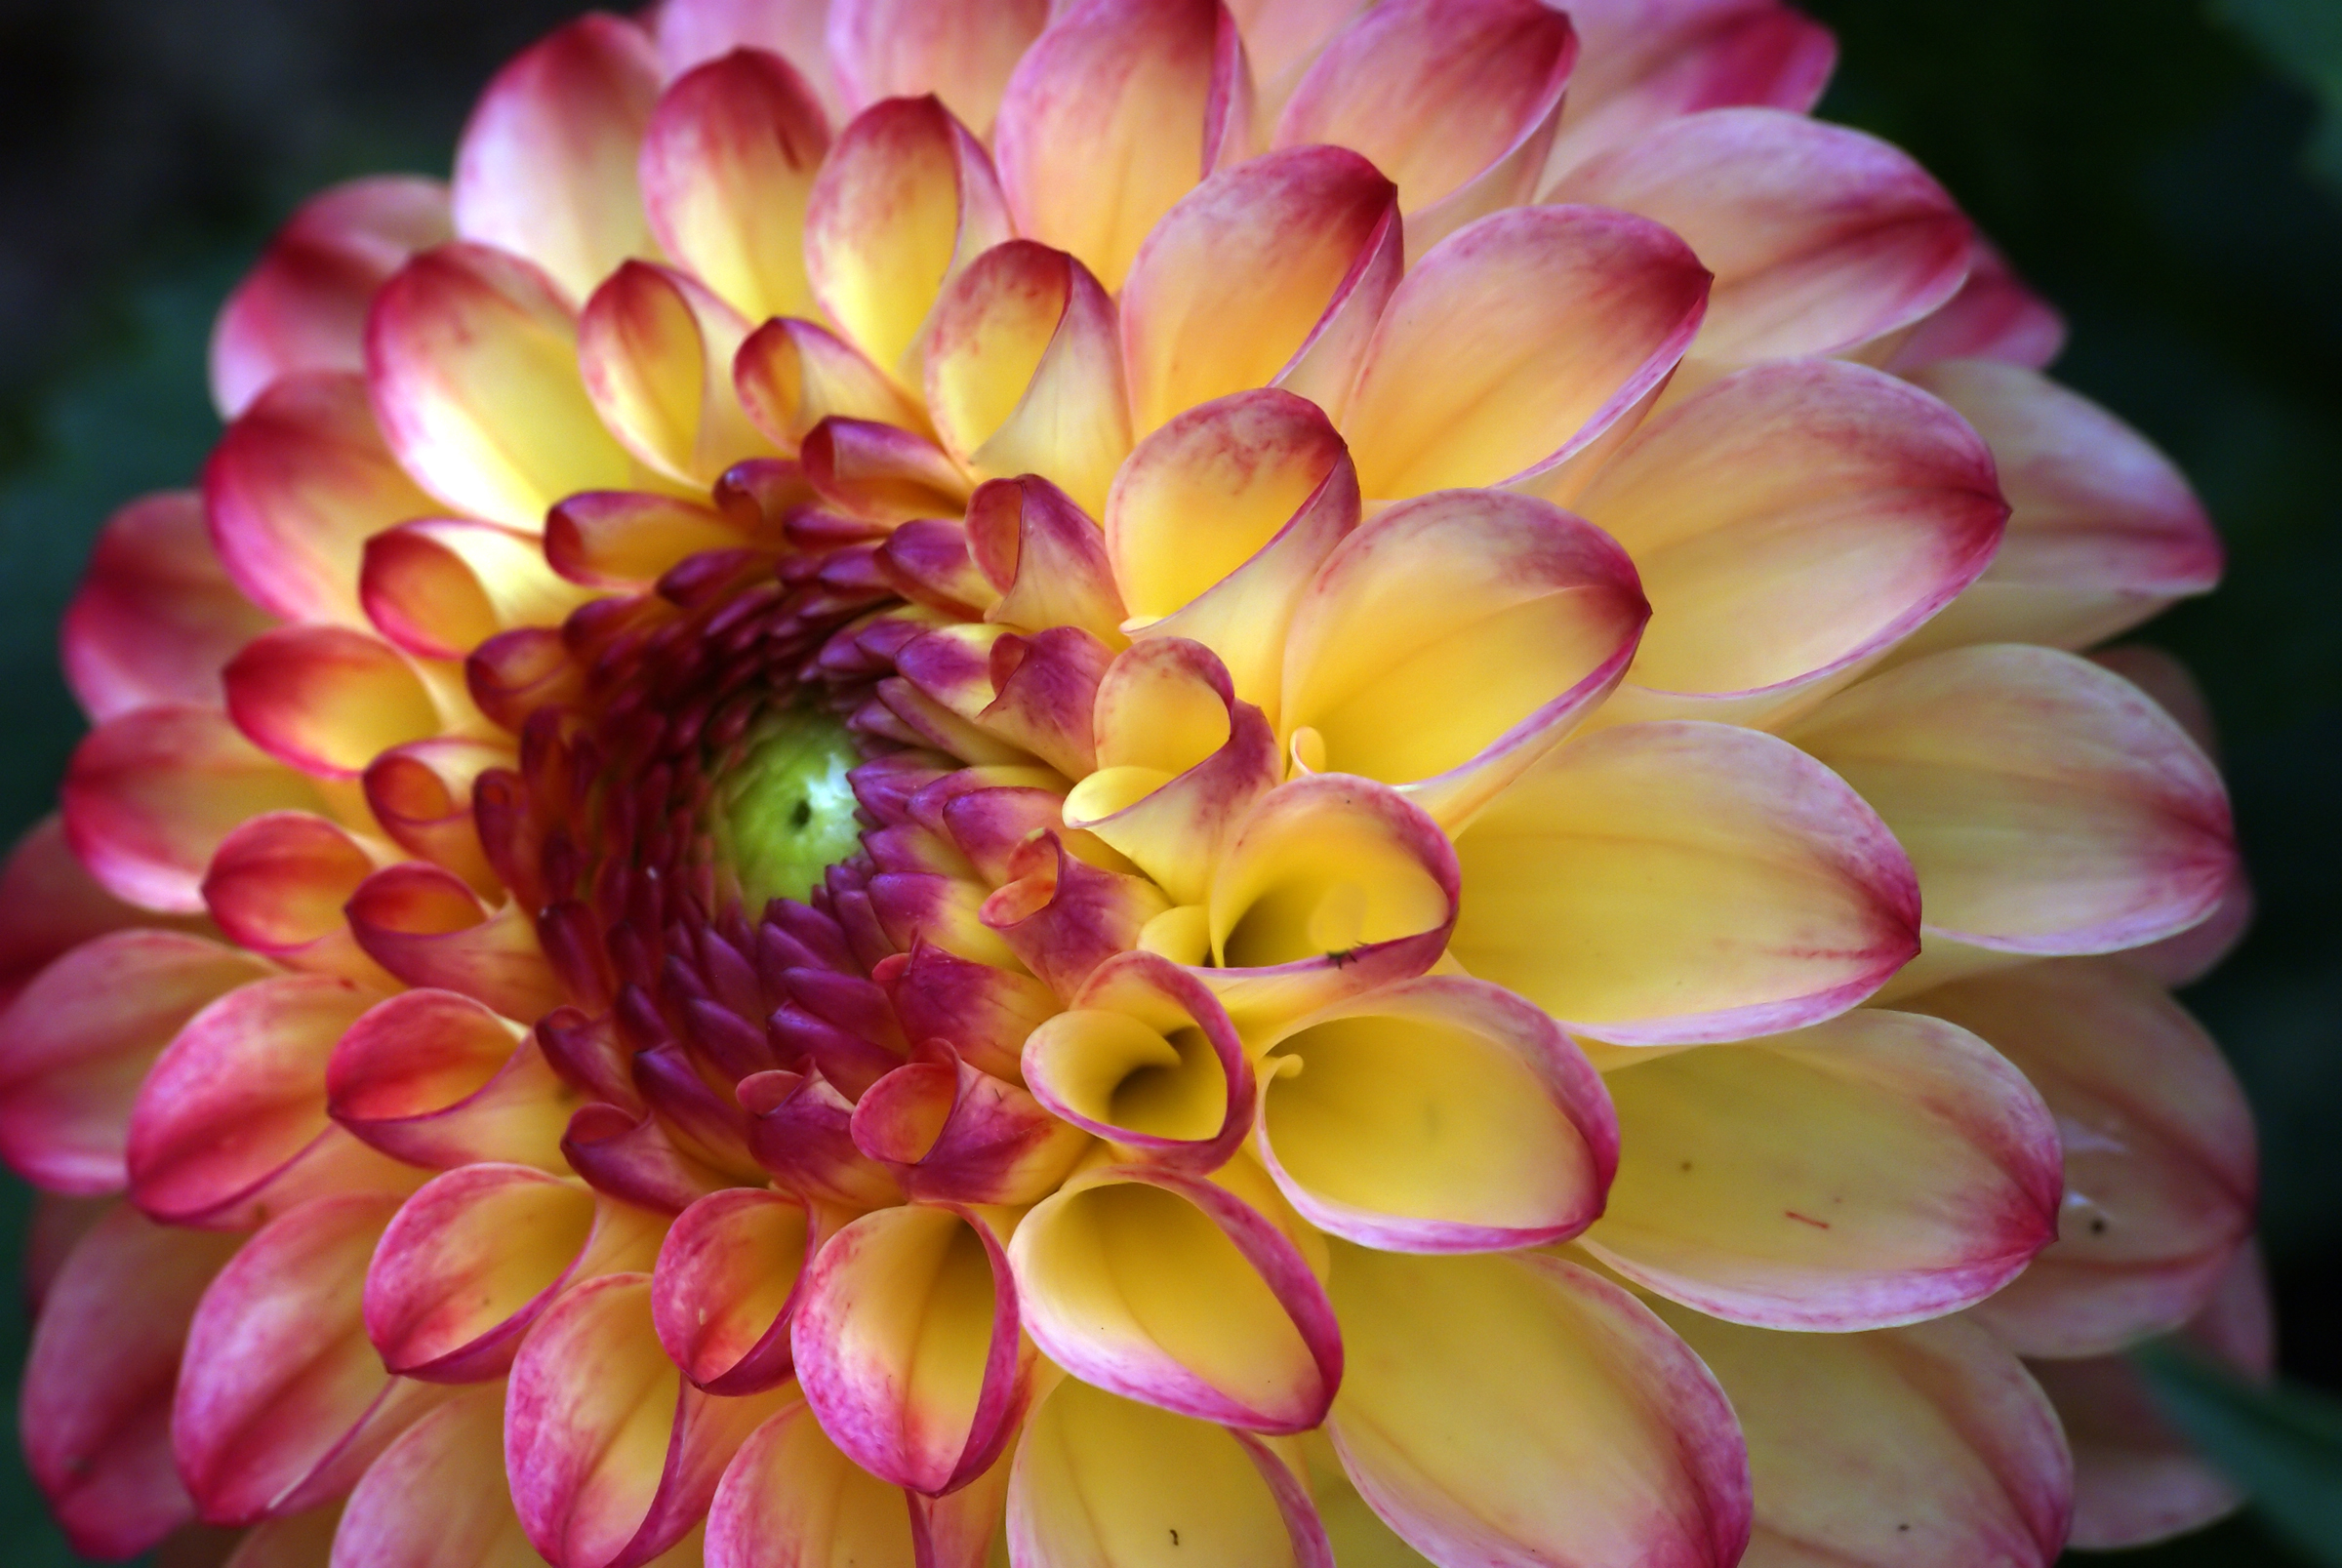
plant, flower, petal, botany, yellow, pink, flora, close up, dahlia, dahlias, macro photography, flowering plant, daisy family, annual plant, plant stem, land plant